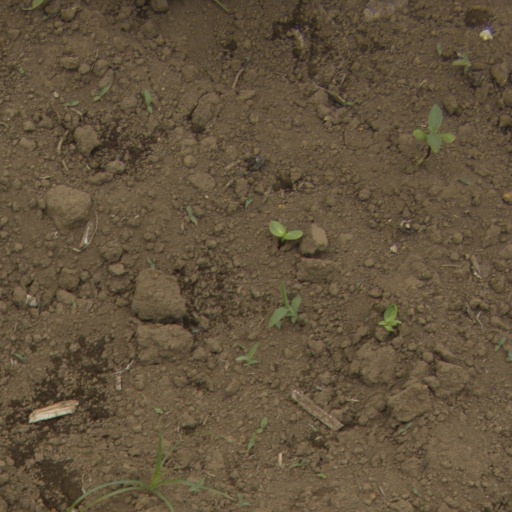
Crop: Jerusalem artichoke